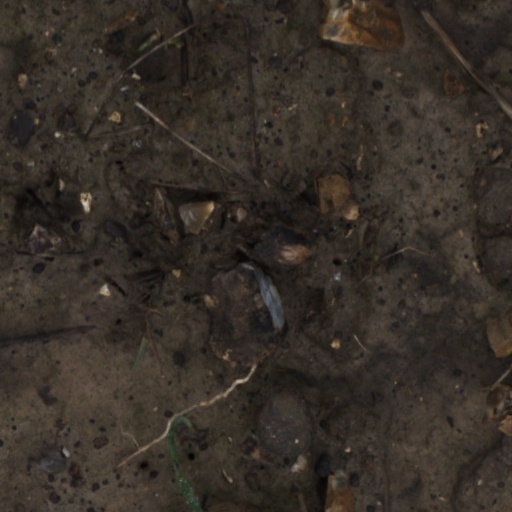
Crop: wheat